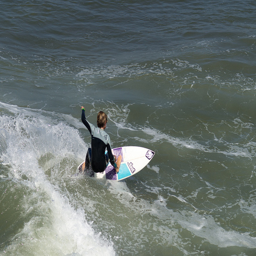
A man riding a surfboard along a wave.
a surfer in a wet suit is surfing
Man on surfboard in water catching some waves.
Man on surfboard getting ready to ride a wave.
A surfer is riding a wave in the ocean on a boogie board.